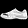
Label: Sneaker